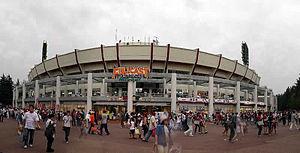
Le Miyagi Baseball Stadium est un stade de baseball situé à Sendai dans la préfecture de Miyagi au Japon.